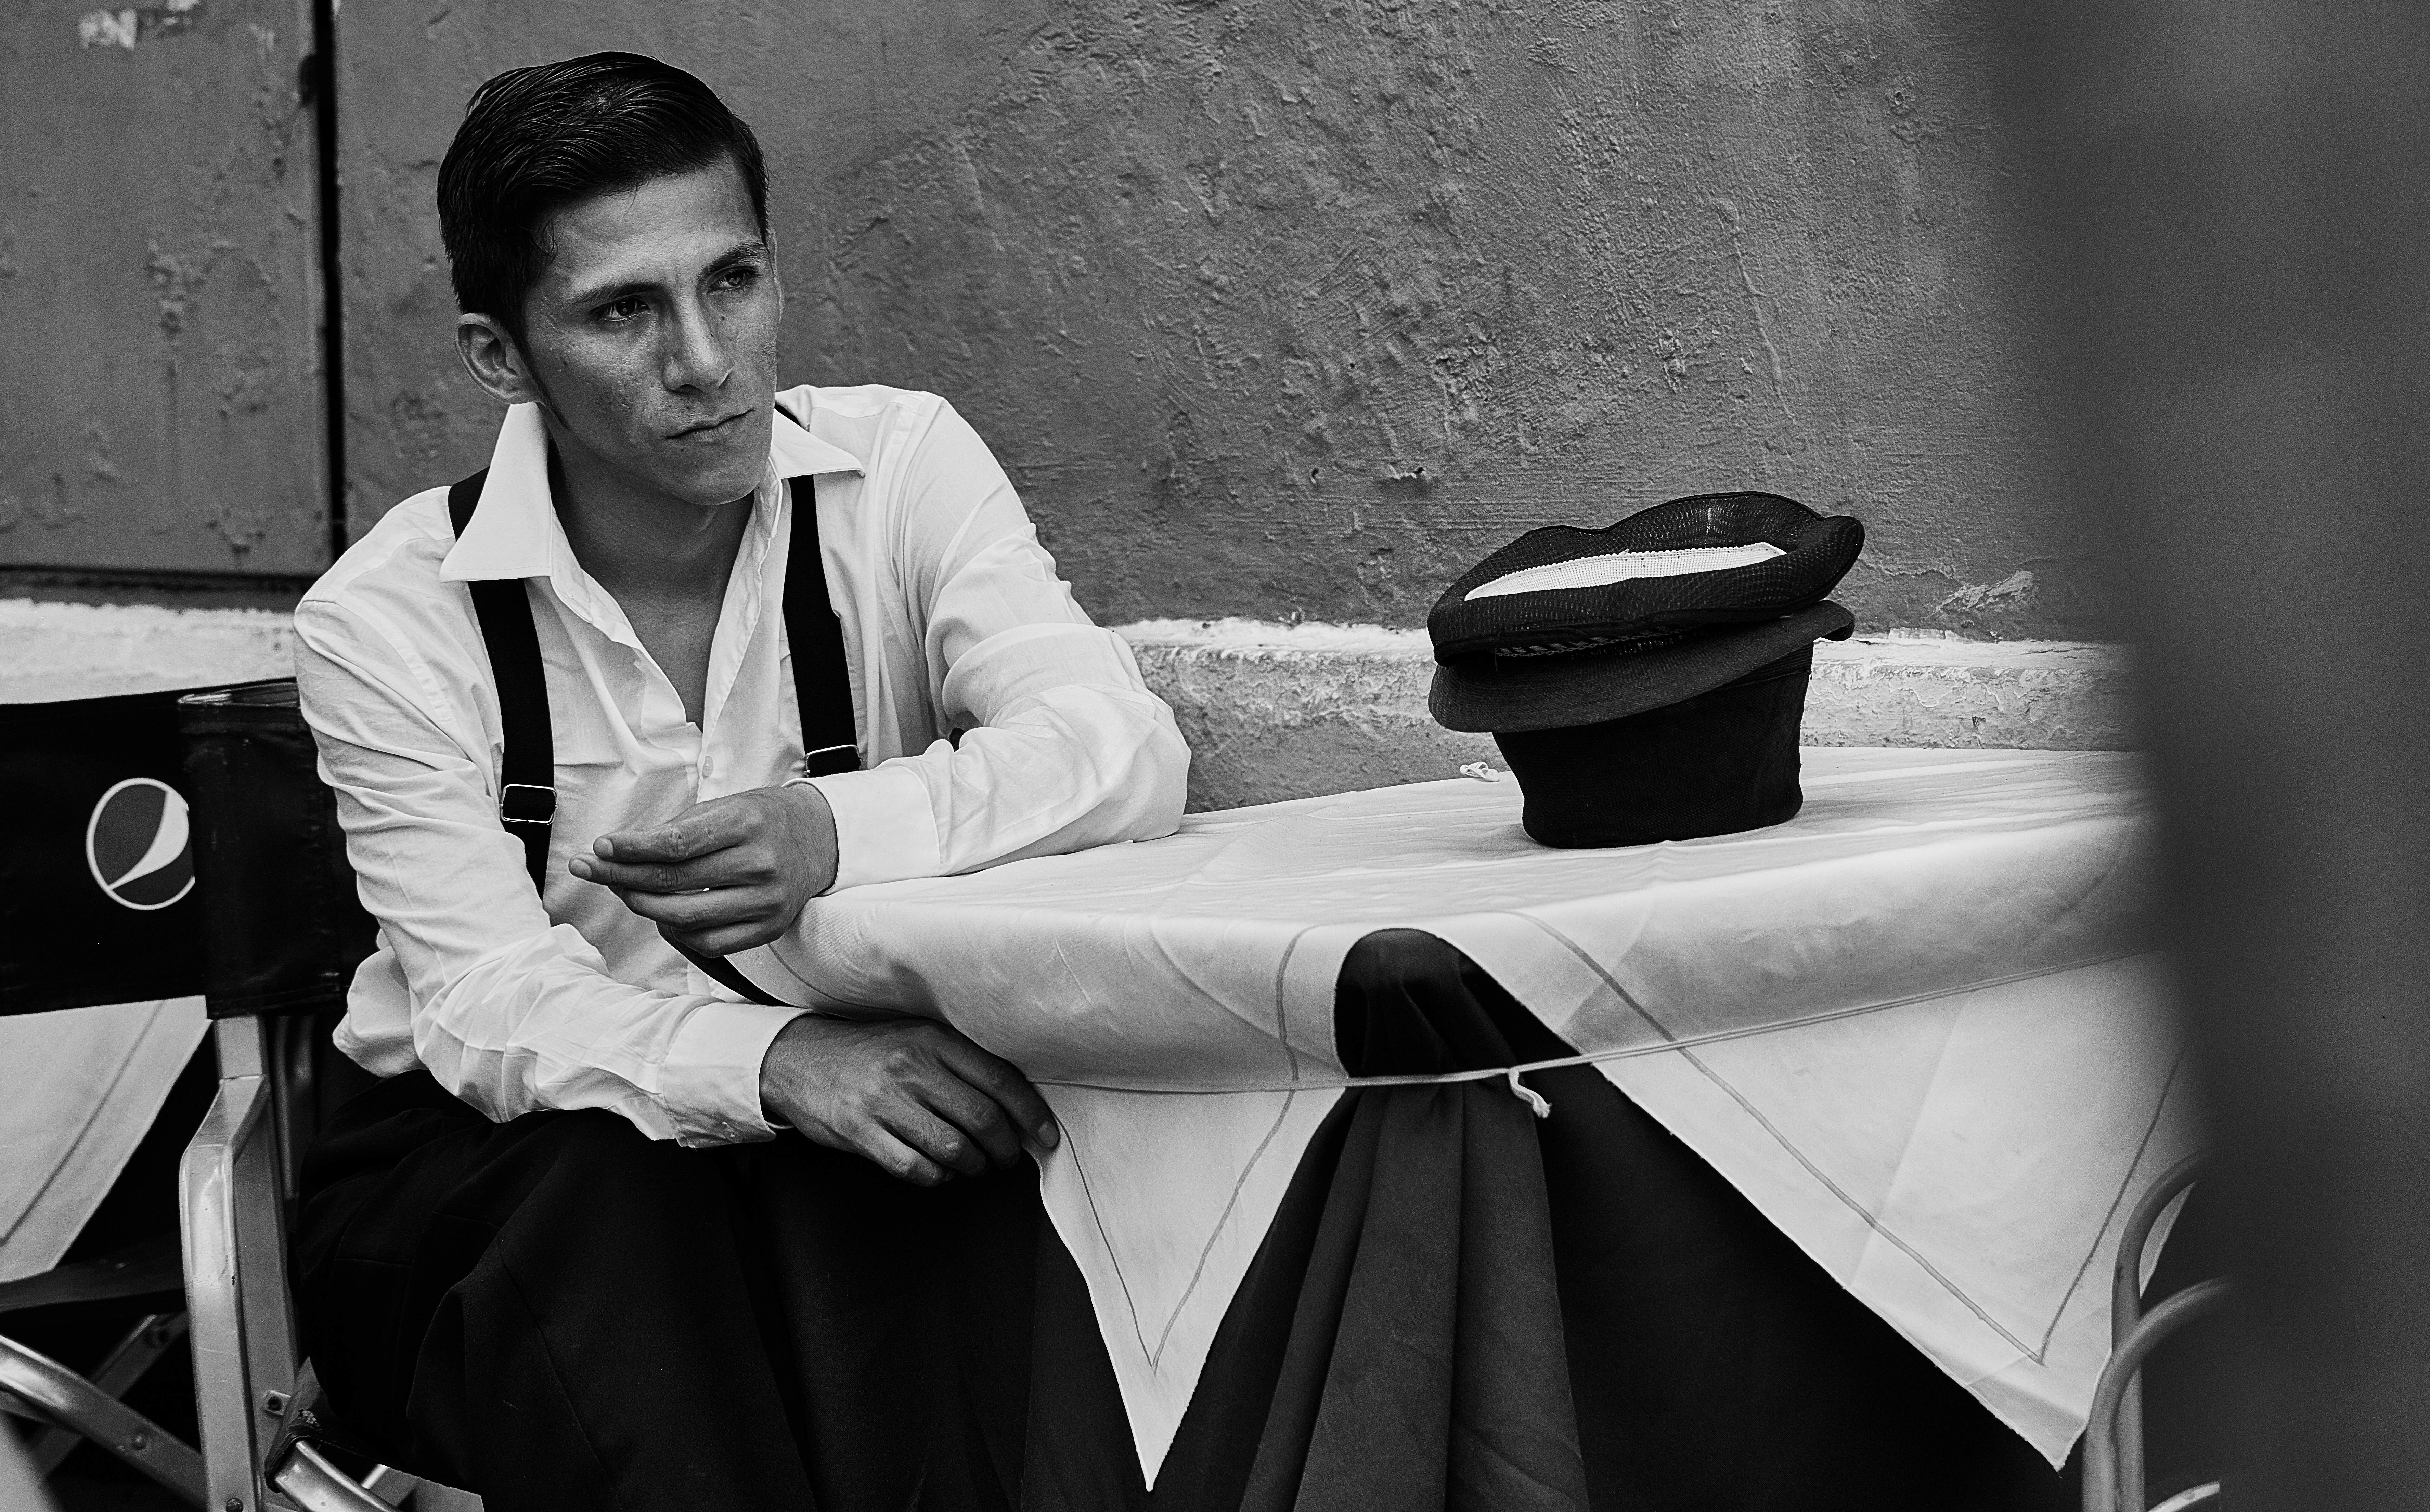
man, person, black and white, white, portrait, sitting, black, monochrome, gentleman, photograph, formal wear, monochrome photography, film noir, human positions